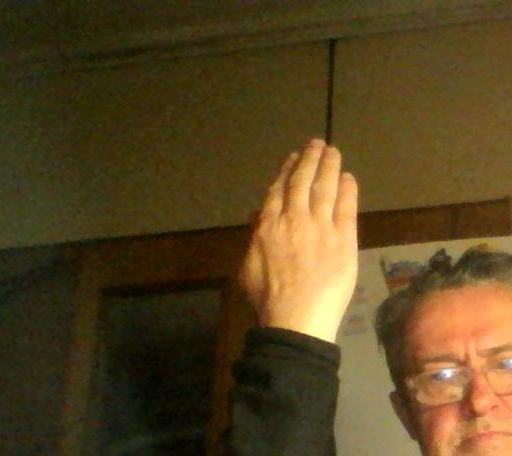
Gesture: stop_inverted